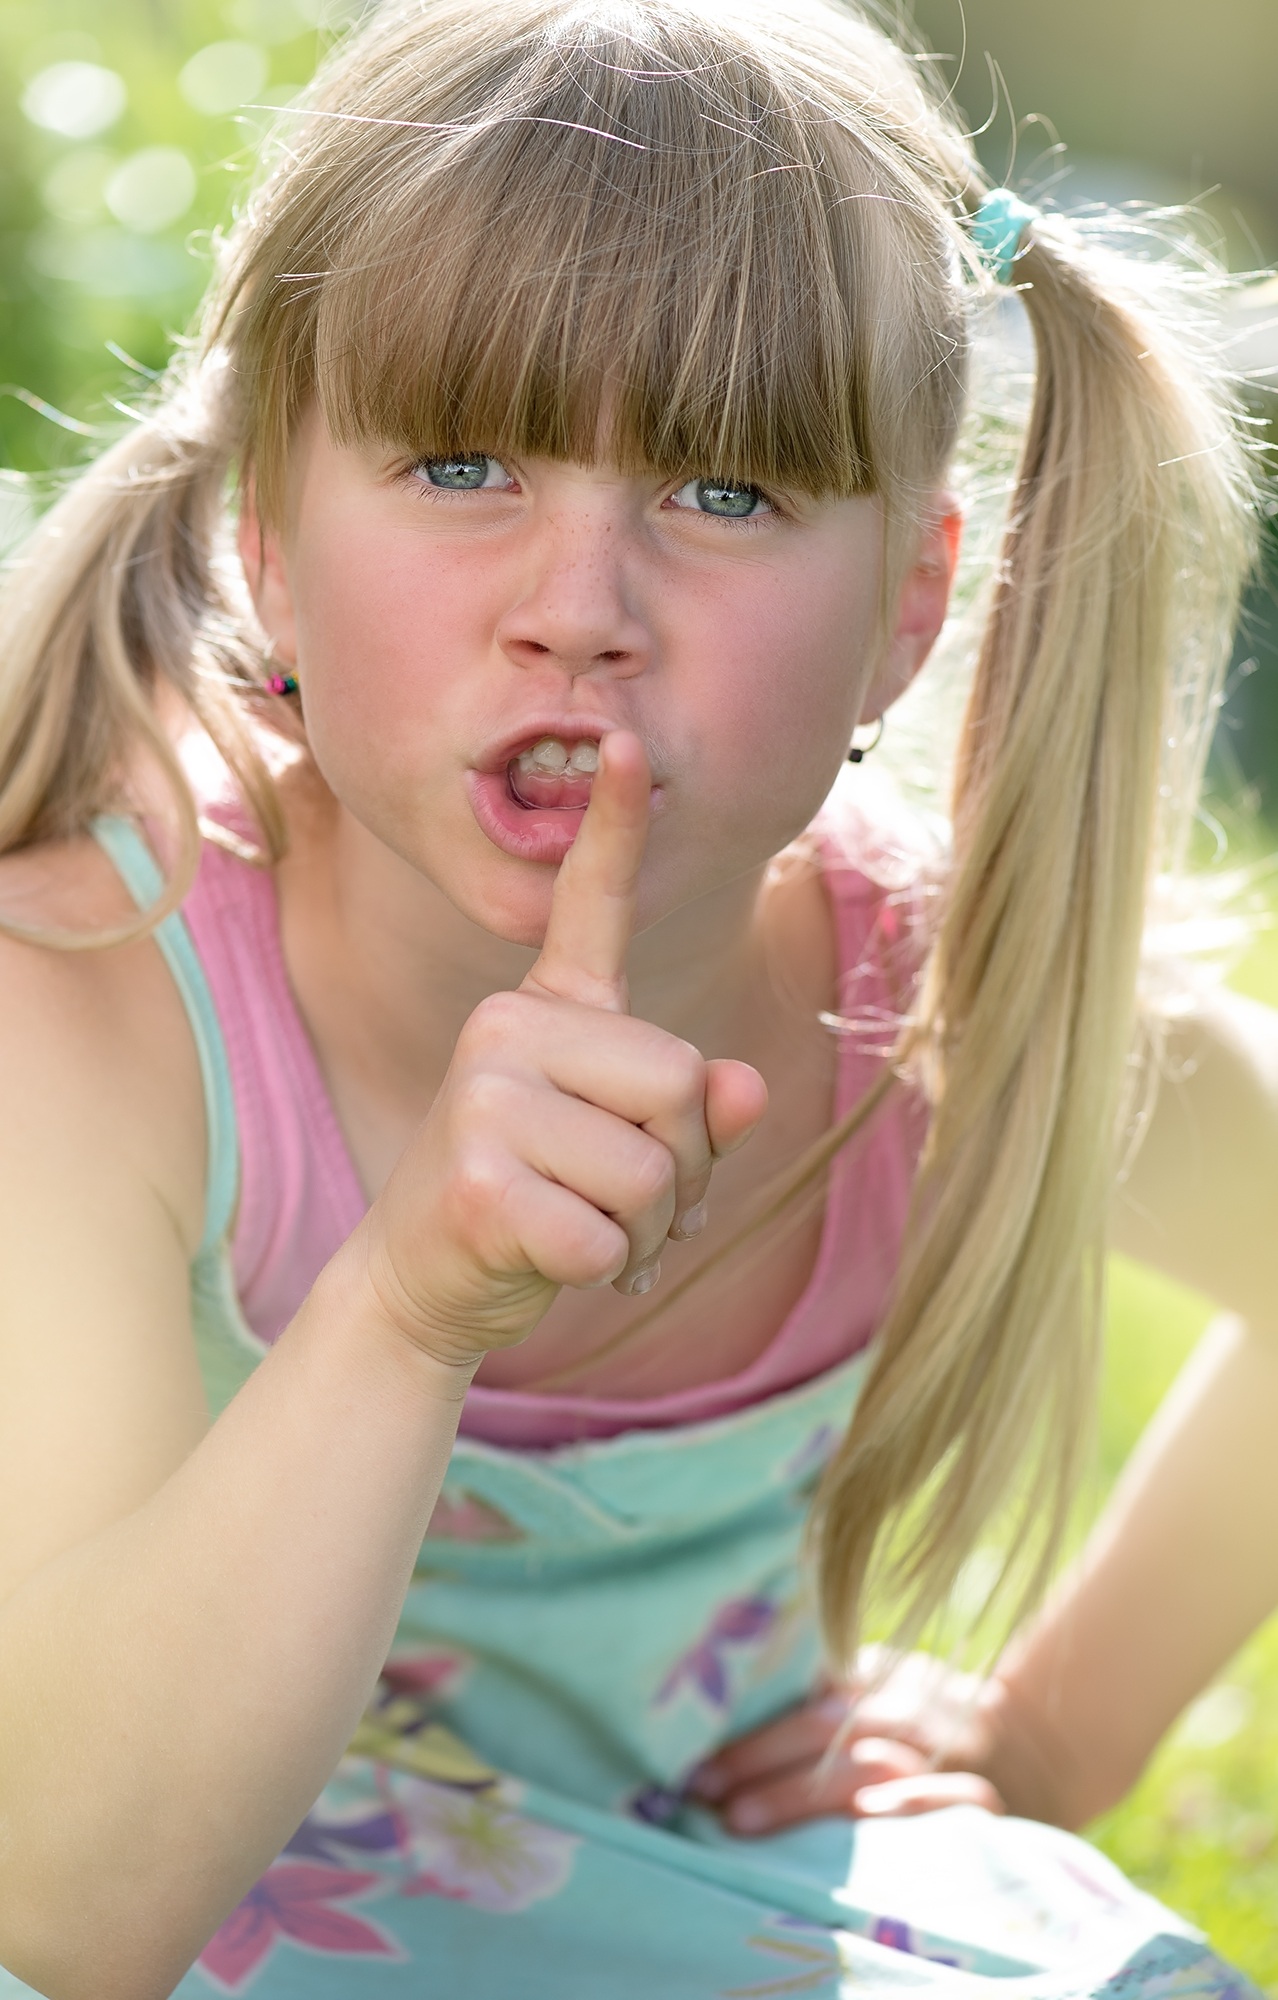
nature, person, girl, hair, play, view, summer, portrait, child, clothing, pink, close, facial expression, childhood, hairstyle, smile, mouth, face, nose, toddler, eye, skin, beauty, expression, blond, out, organ, quiet, emotion, embassy, interaction, be quiet, human action